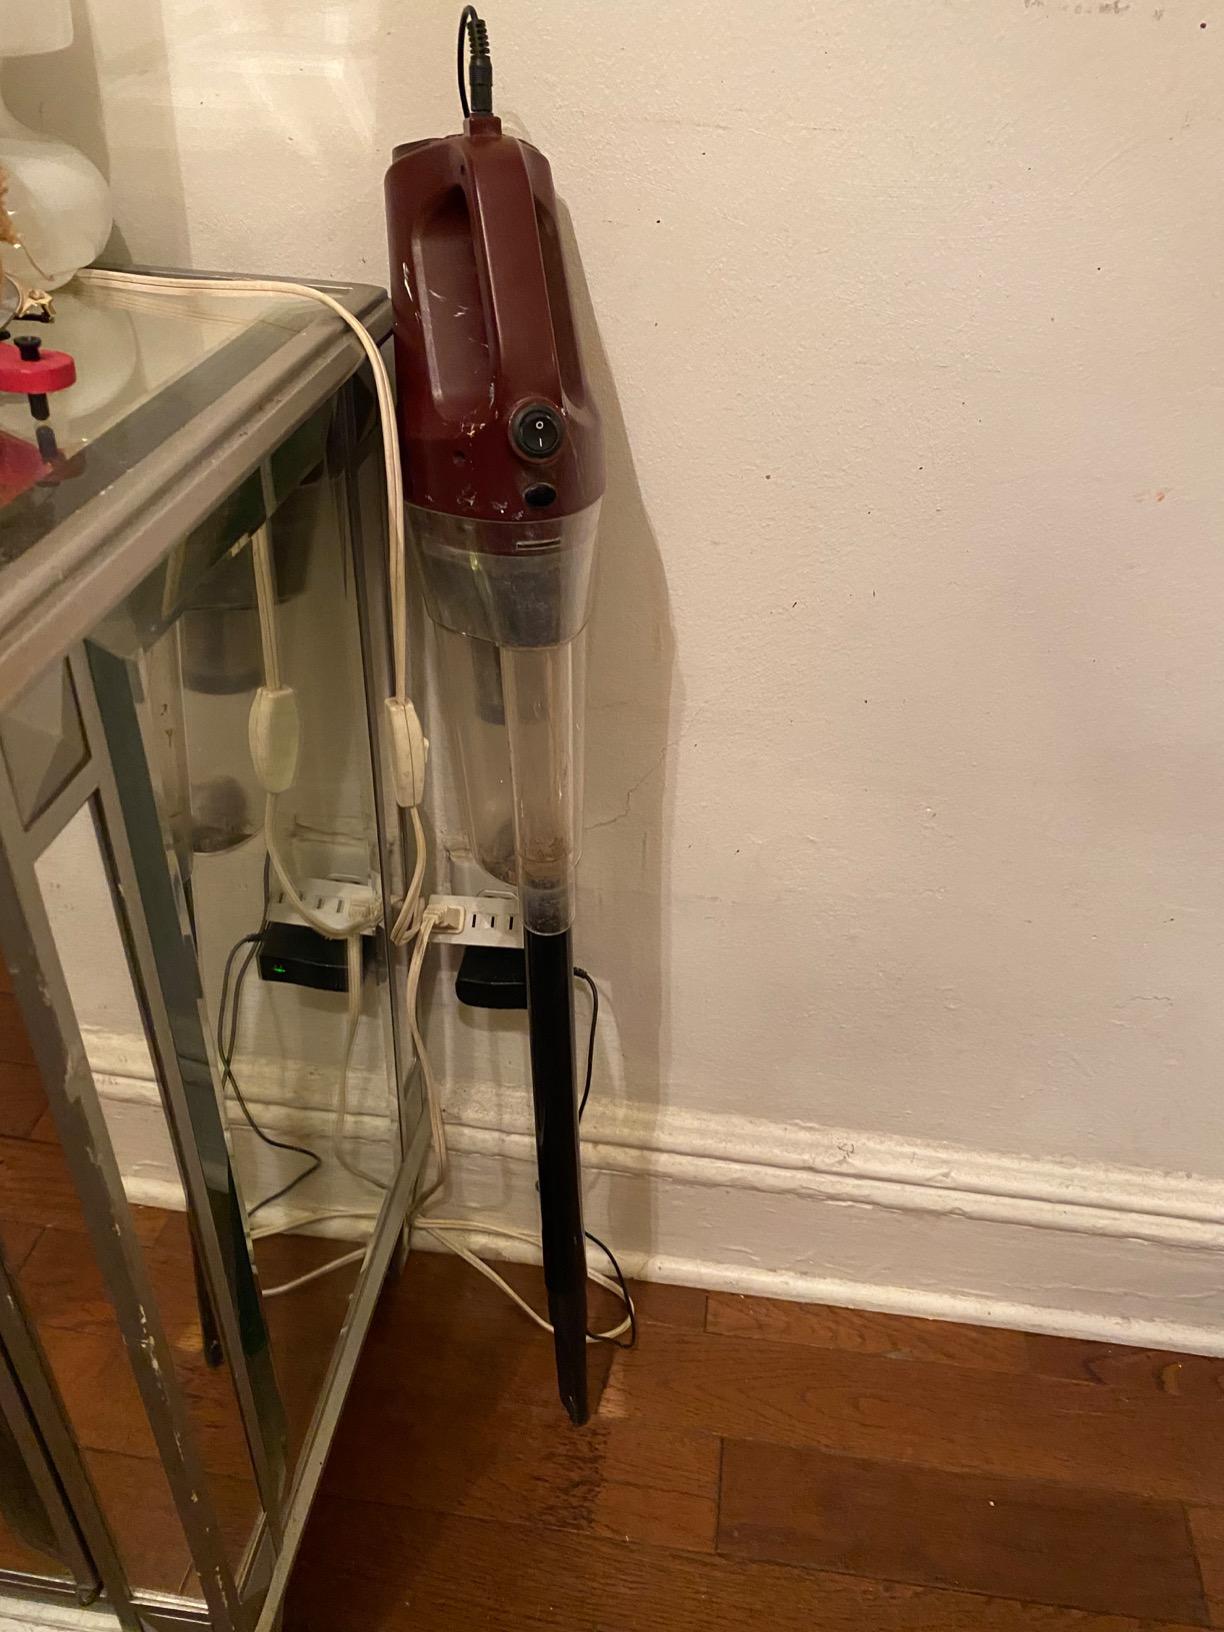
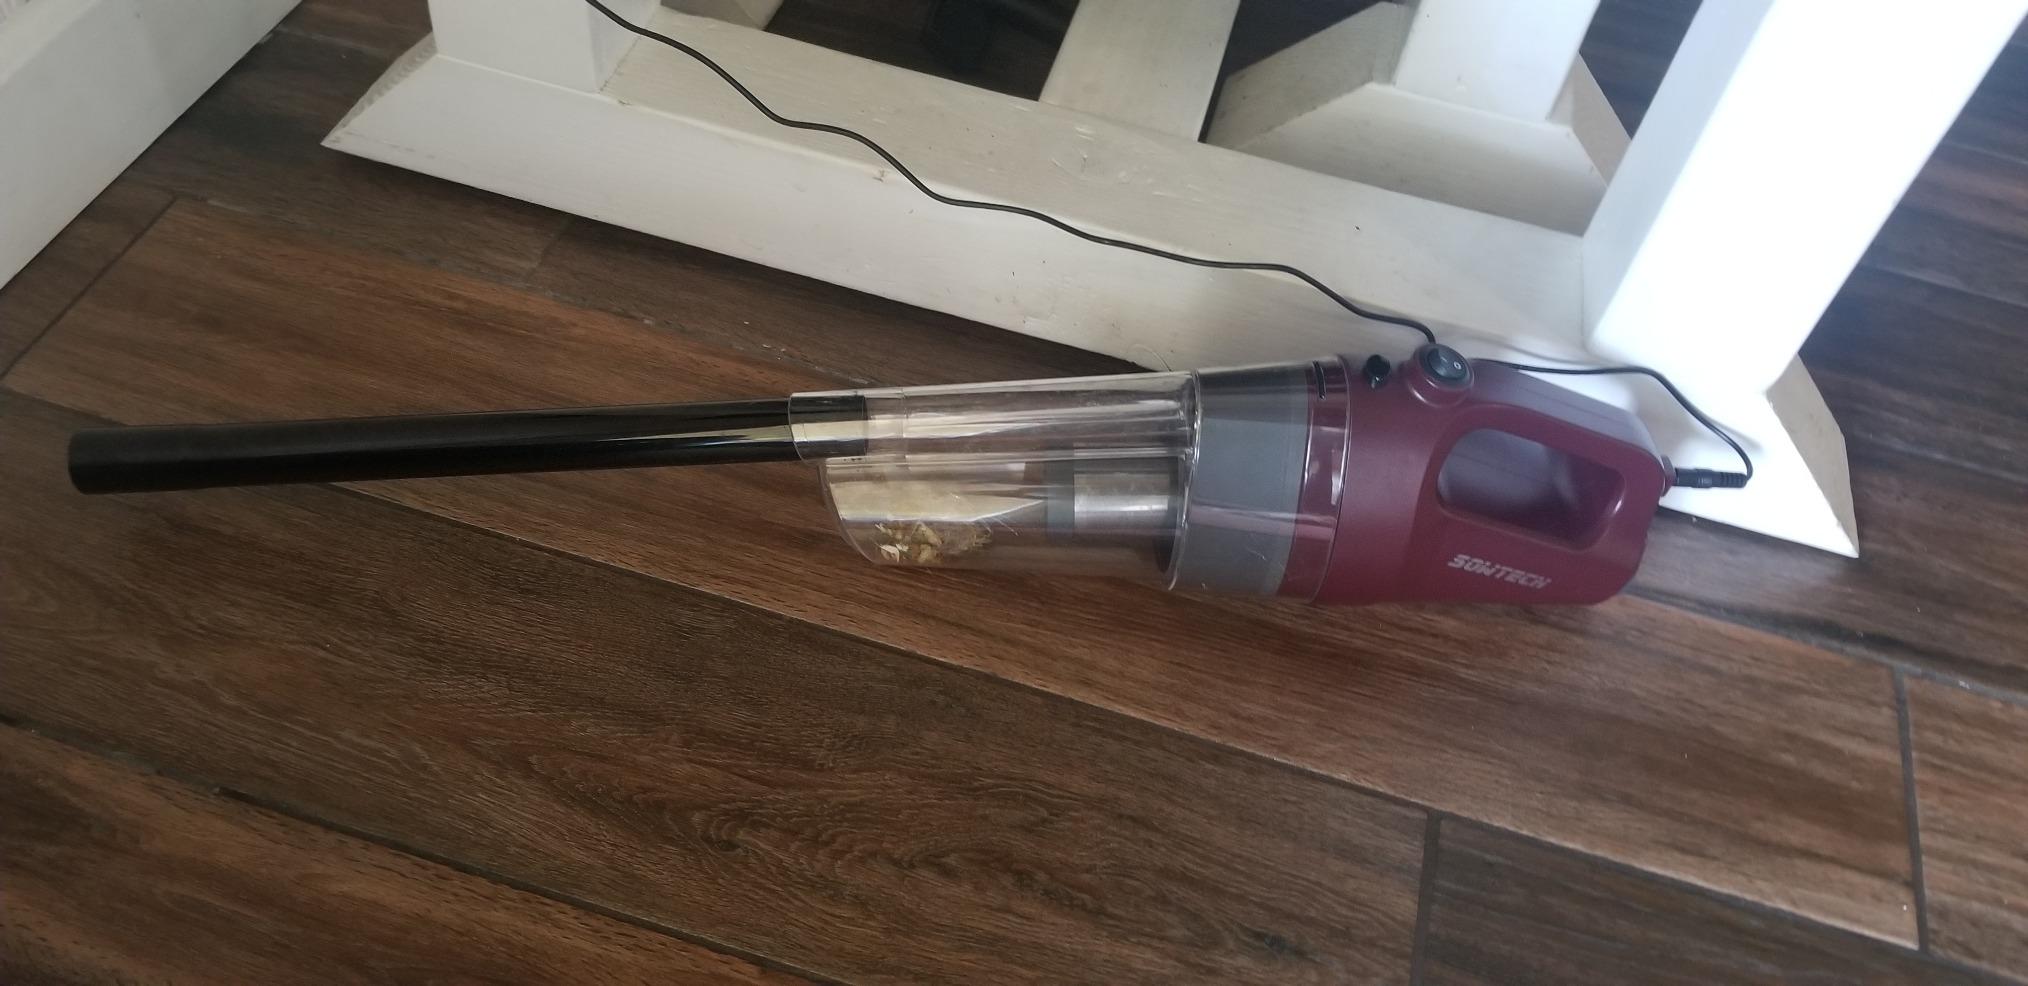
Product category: items_vacuum
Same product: yes